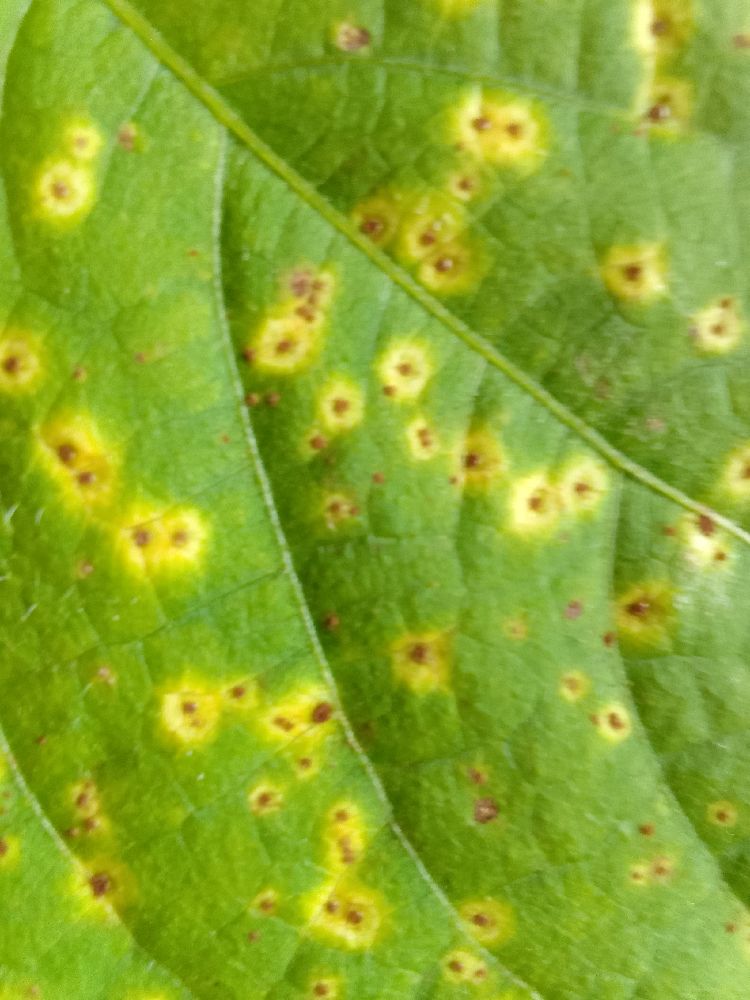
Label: rust